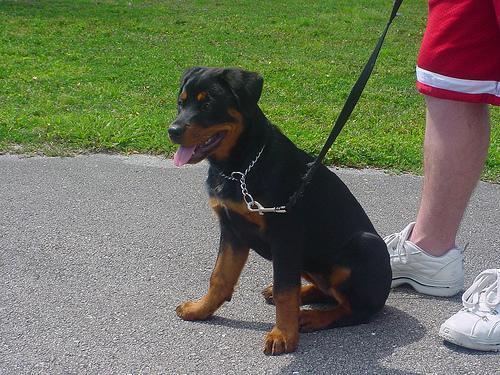
Rottweiler